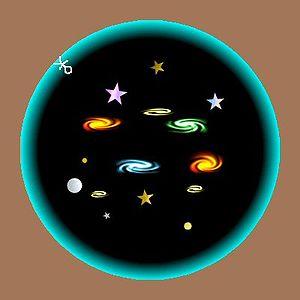
L'expression Terre creuse fait référence à des théories selon lesquelles la planète Terre serait creuse, ces théories étant presque toujours associées à l'idée que la Terre possède une surface interne habitable. Bien que des romans d'aventure les aient un temps rendues populaires, elles reçoivent peu de soutien au XXIᵉ siècle ; les théories géodésiques actuelles les contredisent, et la majorité de la communauté scientifique les rejette, considérant qu'il s'agit de théories pseudo-scientifiques.